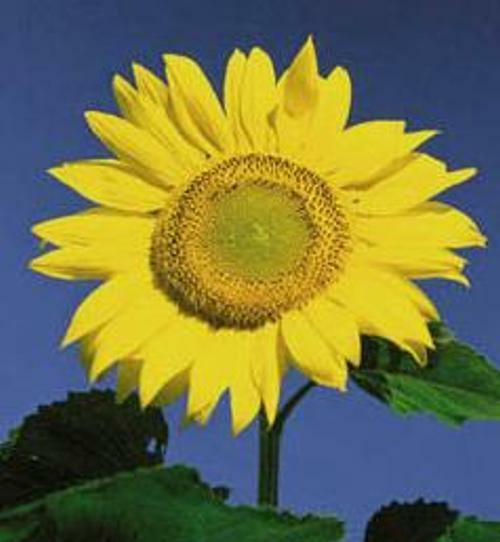
Flower: sunflower